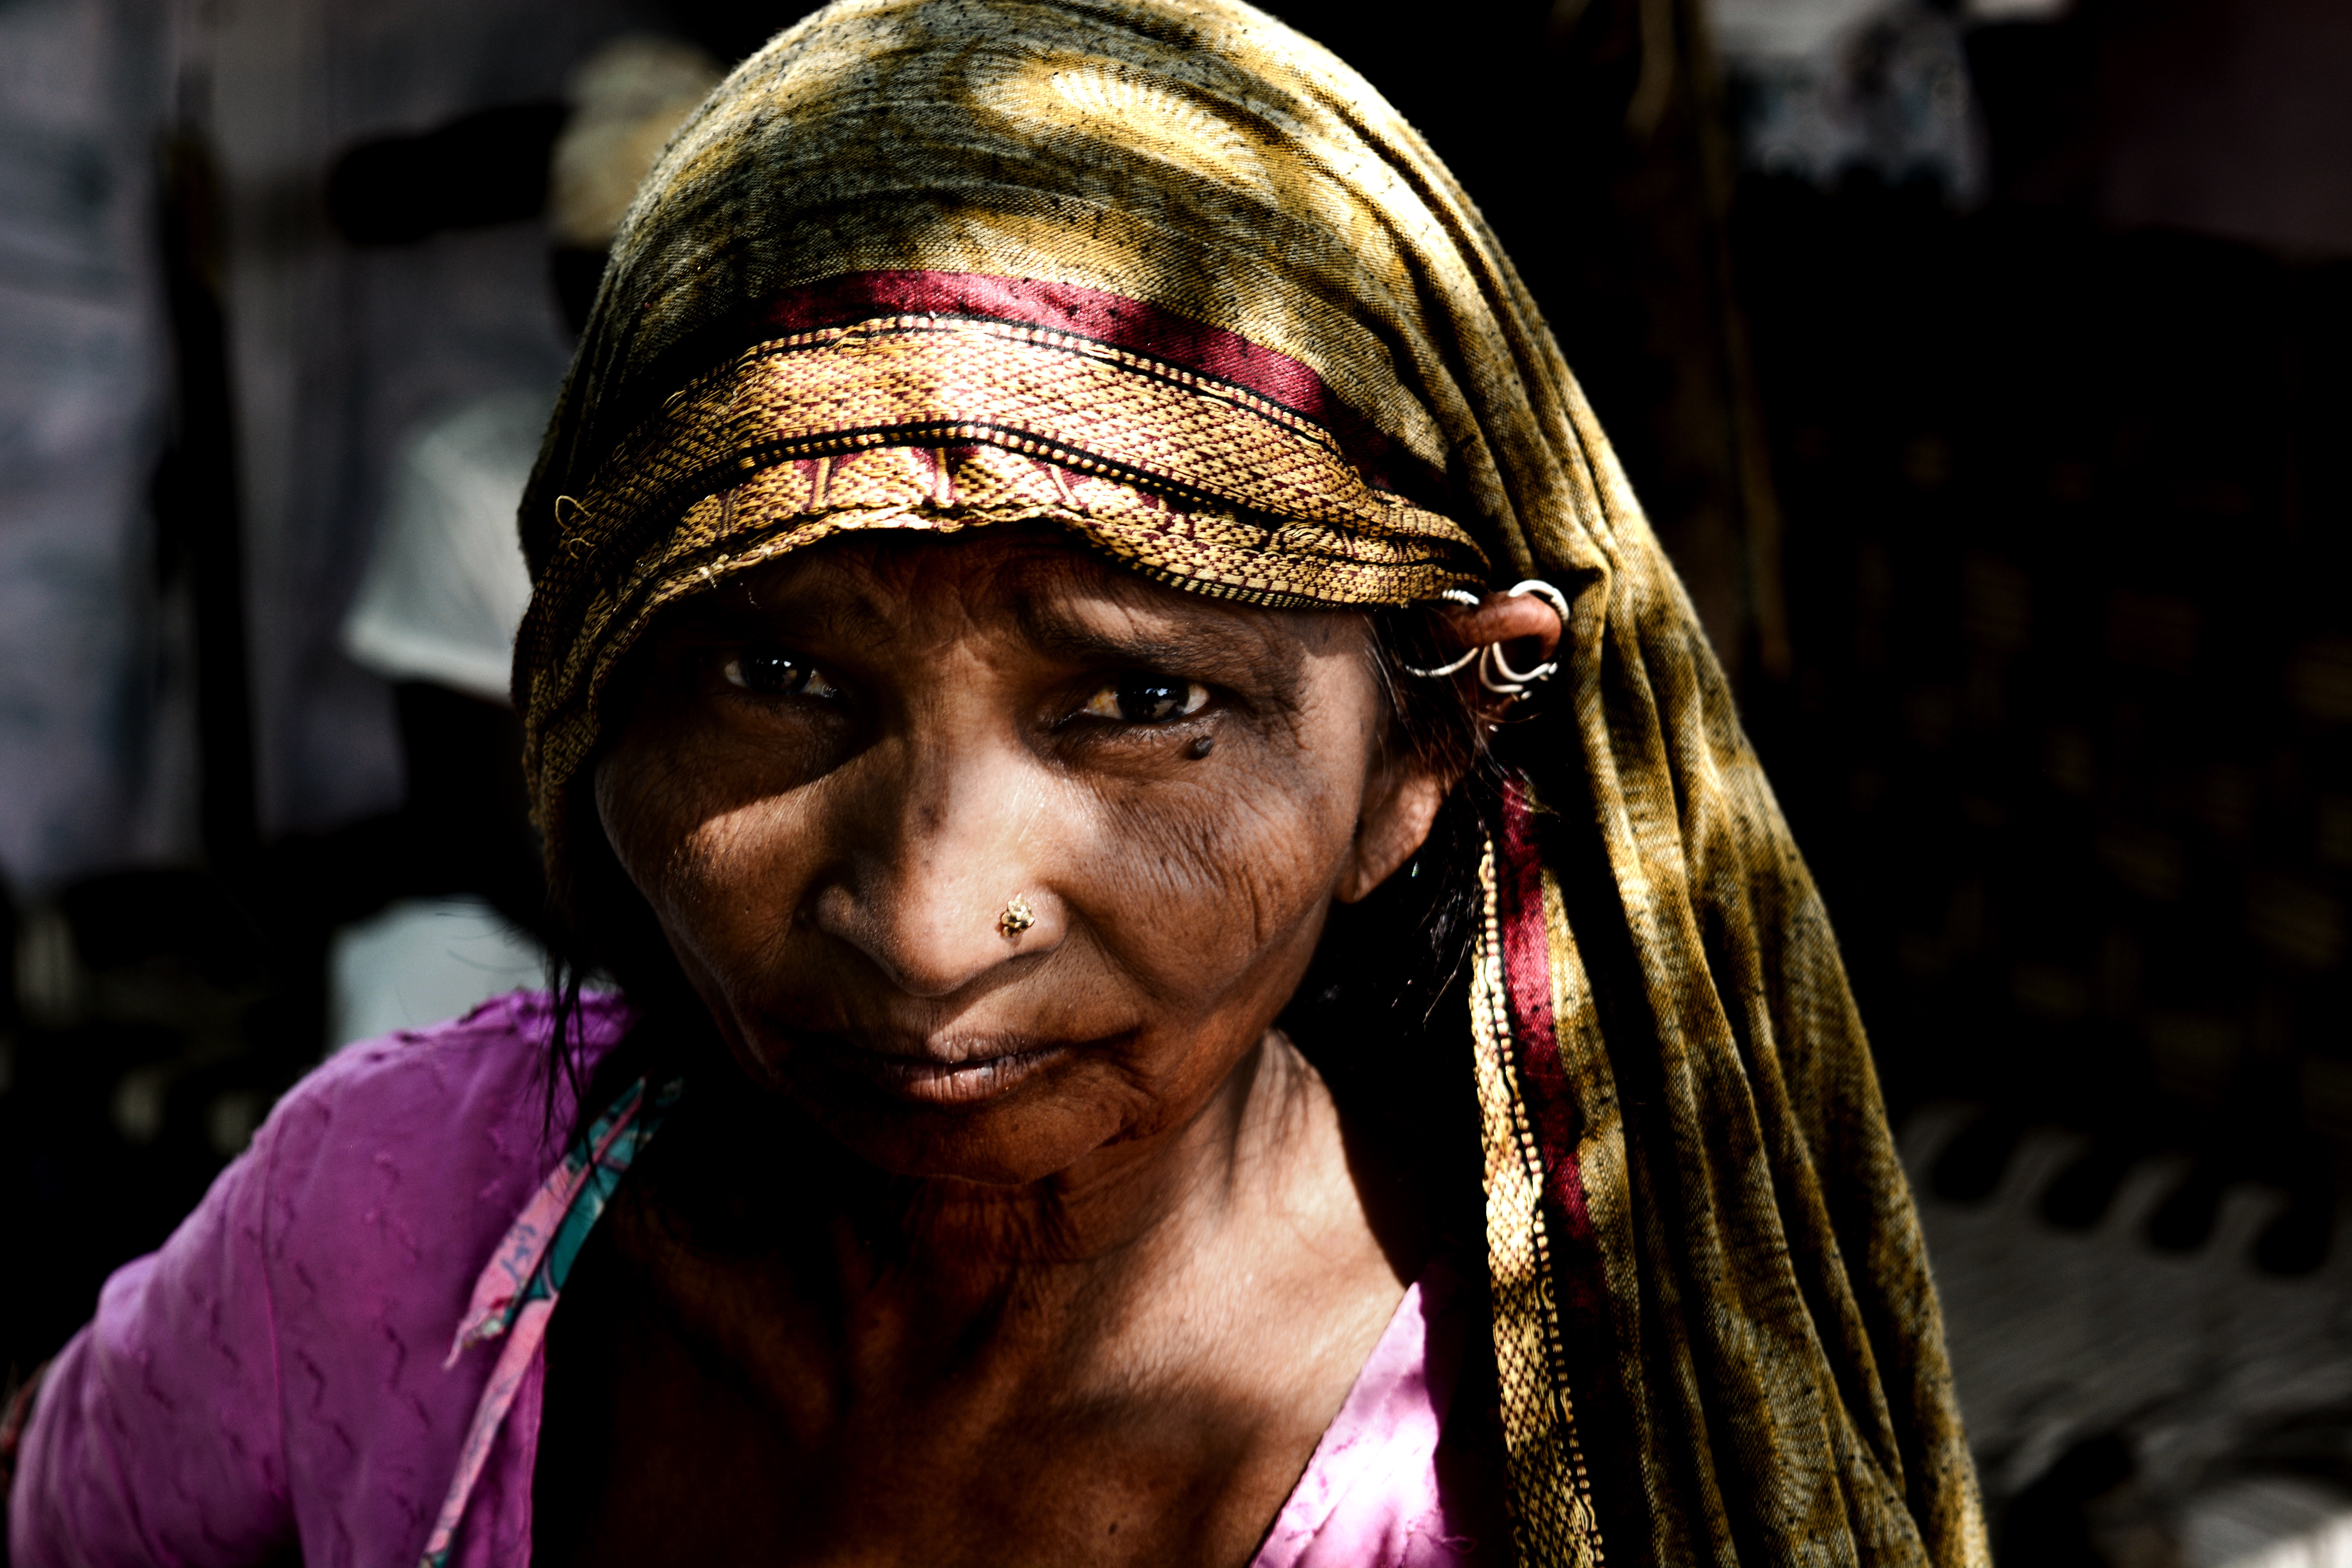
man, person, people, woman, photography, female, portrait, color, fashion, lady, piercing, tribe, temple, head, photograph, beauty, nose stud, tradition, facial hair